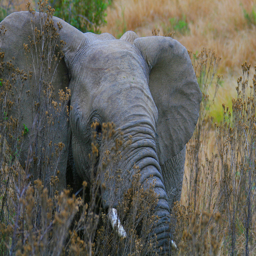
The elephant is hiding behind a bunch of plants
an elephant sits int he middle of the savannah
an elephant standing behind some long grass
An elephant standing behind a group of tall weeds in a field.
a very large elephant that is in the weeds